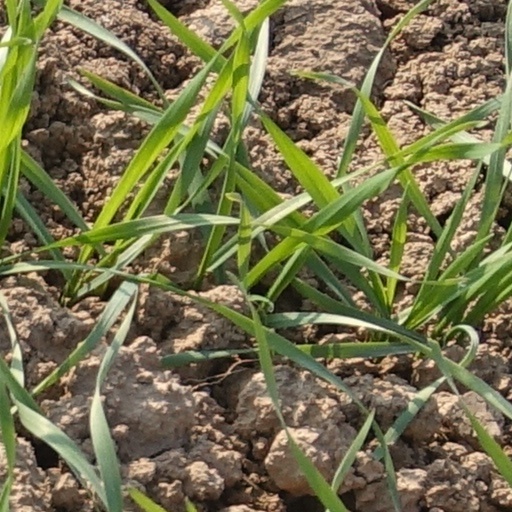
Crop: wheat